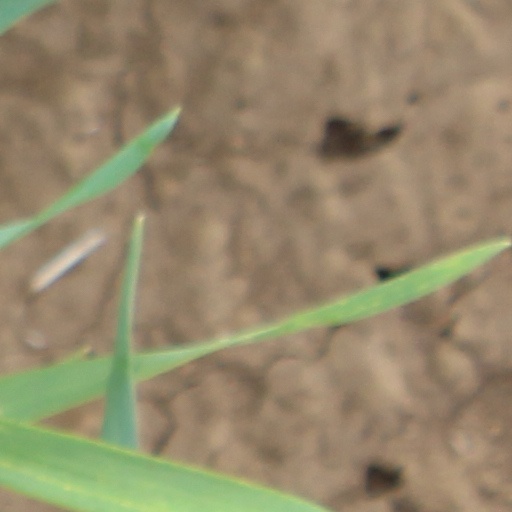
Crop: wheat